Ebony Antonio

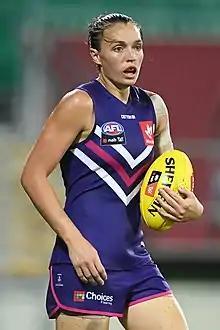
Antonio during a pre-season practice match for Fremantle in 2019

Ebony Antonio (born 18 December 1991) is an Australian rules footballer playing for the Fremantle Football Club in the AFL Women's (AFLW). Antonio represented The Allies in the inaugural AFL Women's State of Origin match in 2017, and won AFL Women's All-Australian selection and the Fremantle fairest and best award in 2018. She also won the Goal of the Year and shared the Western Derby Medal with Kiara Bowers in 2022 season 6.